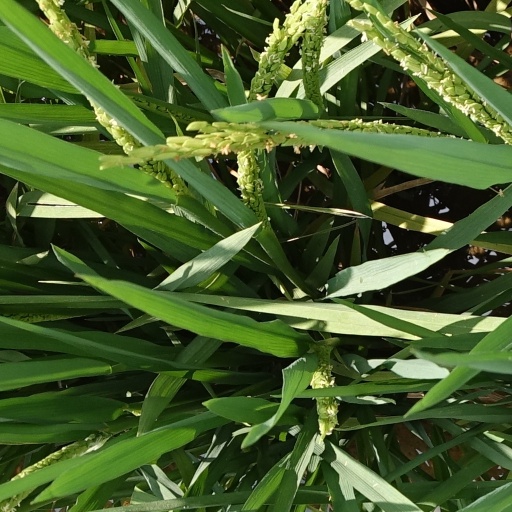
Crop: rice